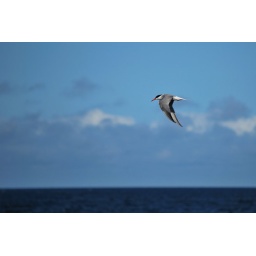
My first decent bird in flight shot. Common tern flying around the beach in Ingonish